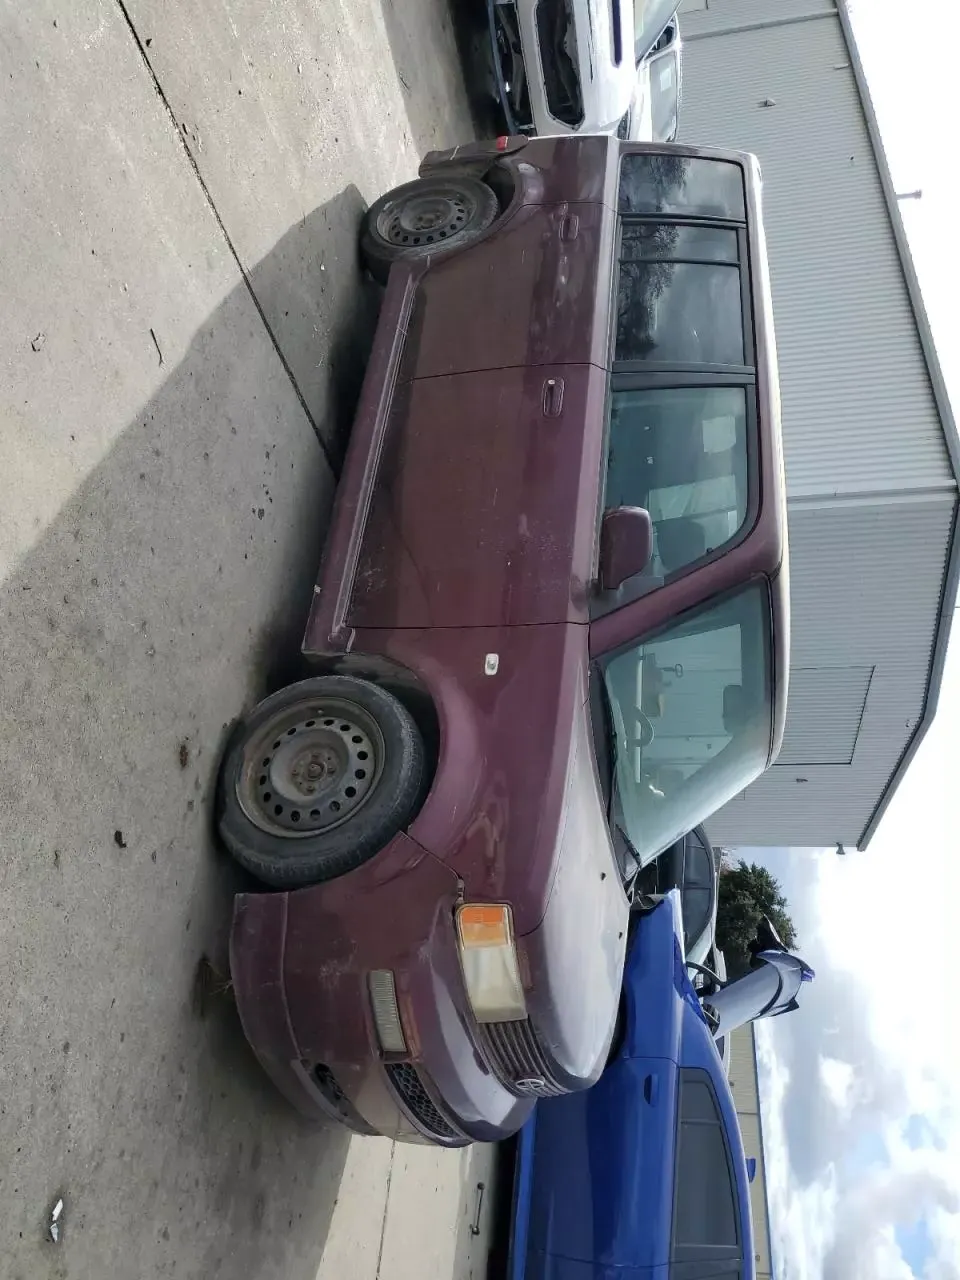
Aucun dommage détecté.
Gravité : aucun